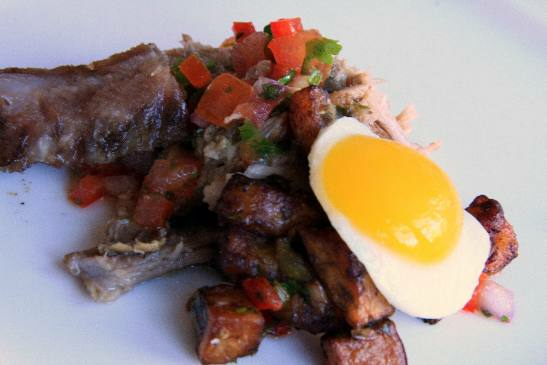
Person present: No